Mandaeism

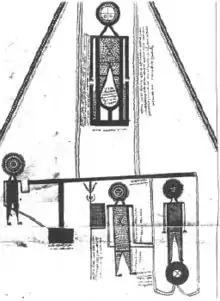
Image of Abatur at the scales, from the "Diwan Abatur"

Mandaeans recognize several prophets. John the Baptist, known in Mandaic as "Yuhana Maṣbana" or "Yuhana bar Zakria" (John, son of Zechariah), is accorded a special status, higher than his role in either Christianity or Islam. Mandaeans do not consider John to be the founder of their religion, but they revere him as their greatest teacher who renews and reforms their ancient faith, tracing their beliefs back to Adam. John is believed to be a messenger of Light ("nhura") and Truth ("kushta") who possessed the power of healing and full Gnosis ("manda").